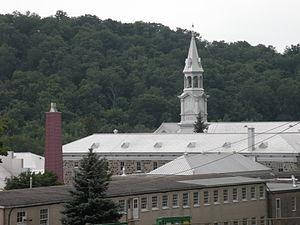
L'abbaye d'Oka.
Cette liste recense les biens du patrimoine immobilier des Laurentides inscrits au répertoire du patrimoine culturel du Québec. Cette liste est divisées par municipalité régionale de comté géographique.
L'abbaye Notre-Dame du Lac, aussi connu sous le nom d'abbaye d'Oka, est une ancienne abbaye de l'ordre cistercien de la stricte observance, située à Oka, près du lac des Deux-Montagnes, dans la région des Laurentides. En 2007, ce grand monastère fut vendu pour être transformé en centre éducatif, touristique et culturel. Les moines ont continué à y habiter jusqu'à ce que leur nouveau monastère, l'abbaye Val Notre-Dame à Saint-Jean-de-Matha, soit prêt. Le samedi 28 février 2009, les moines ont fermé le monastère et quitté l'abbaye d'Oka. Les activités qui continuent à s'y dérouler sont sous l'égide du nouveau propriétaire, la Corporation de l'abbaye d'Oka, corporation à but non lucratif fondée le 20 janvier 2005 en vertu de la troisième partie de la Loi sur les compagnies du Québec.
Cet article traite des événements qui se sont produits durant l'année 1881 au Canada.